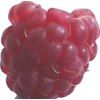
Label: raspberry